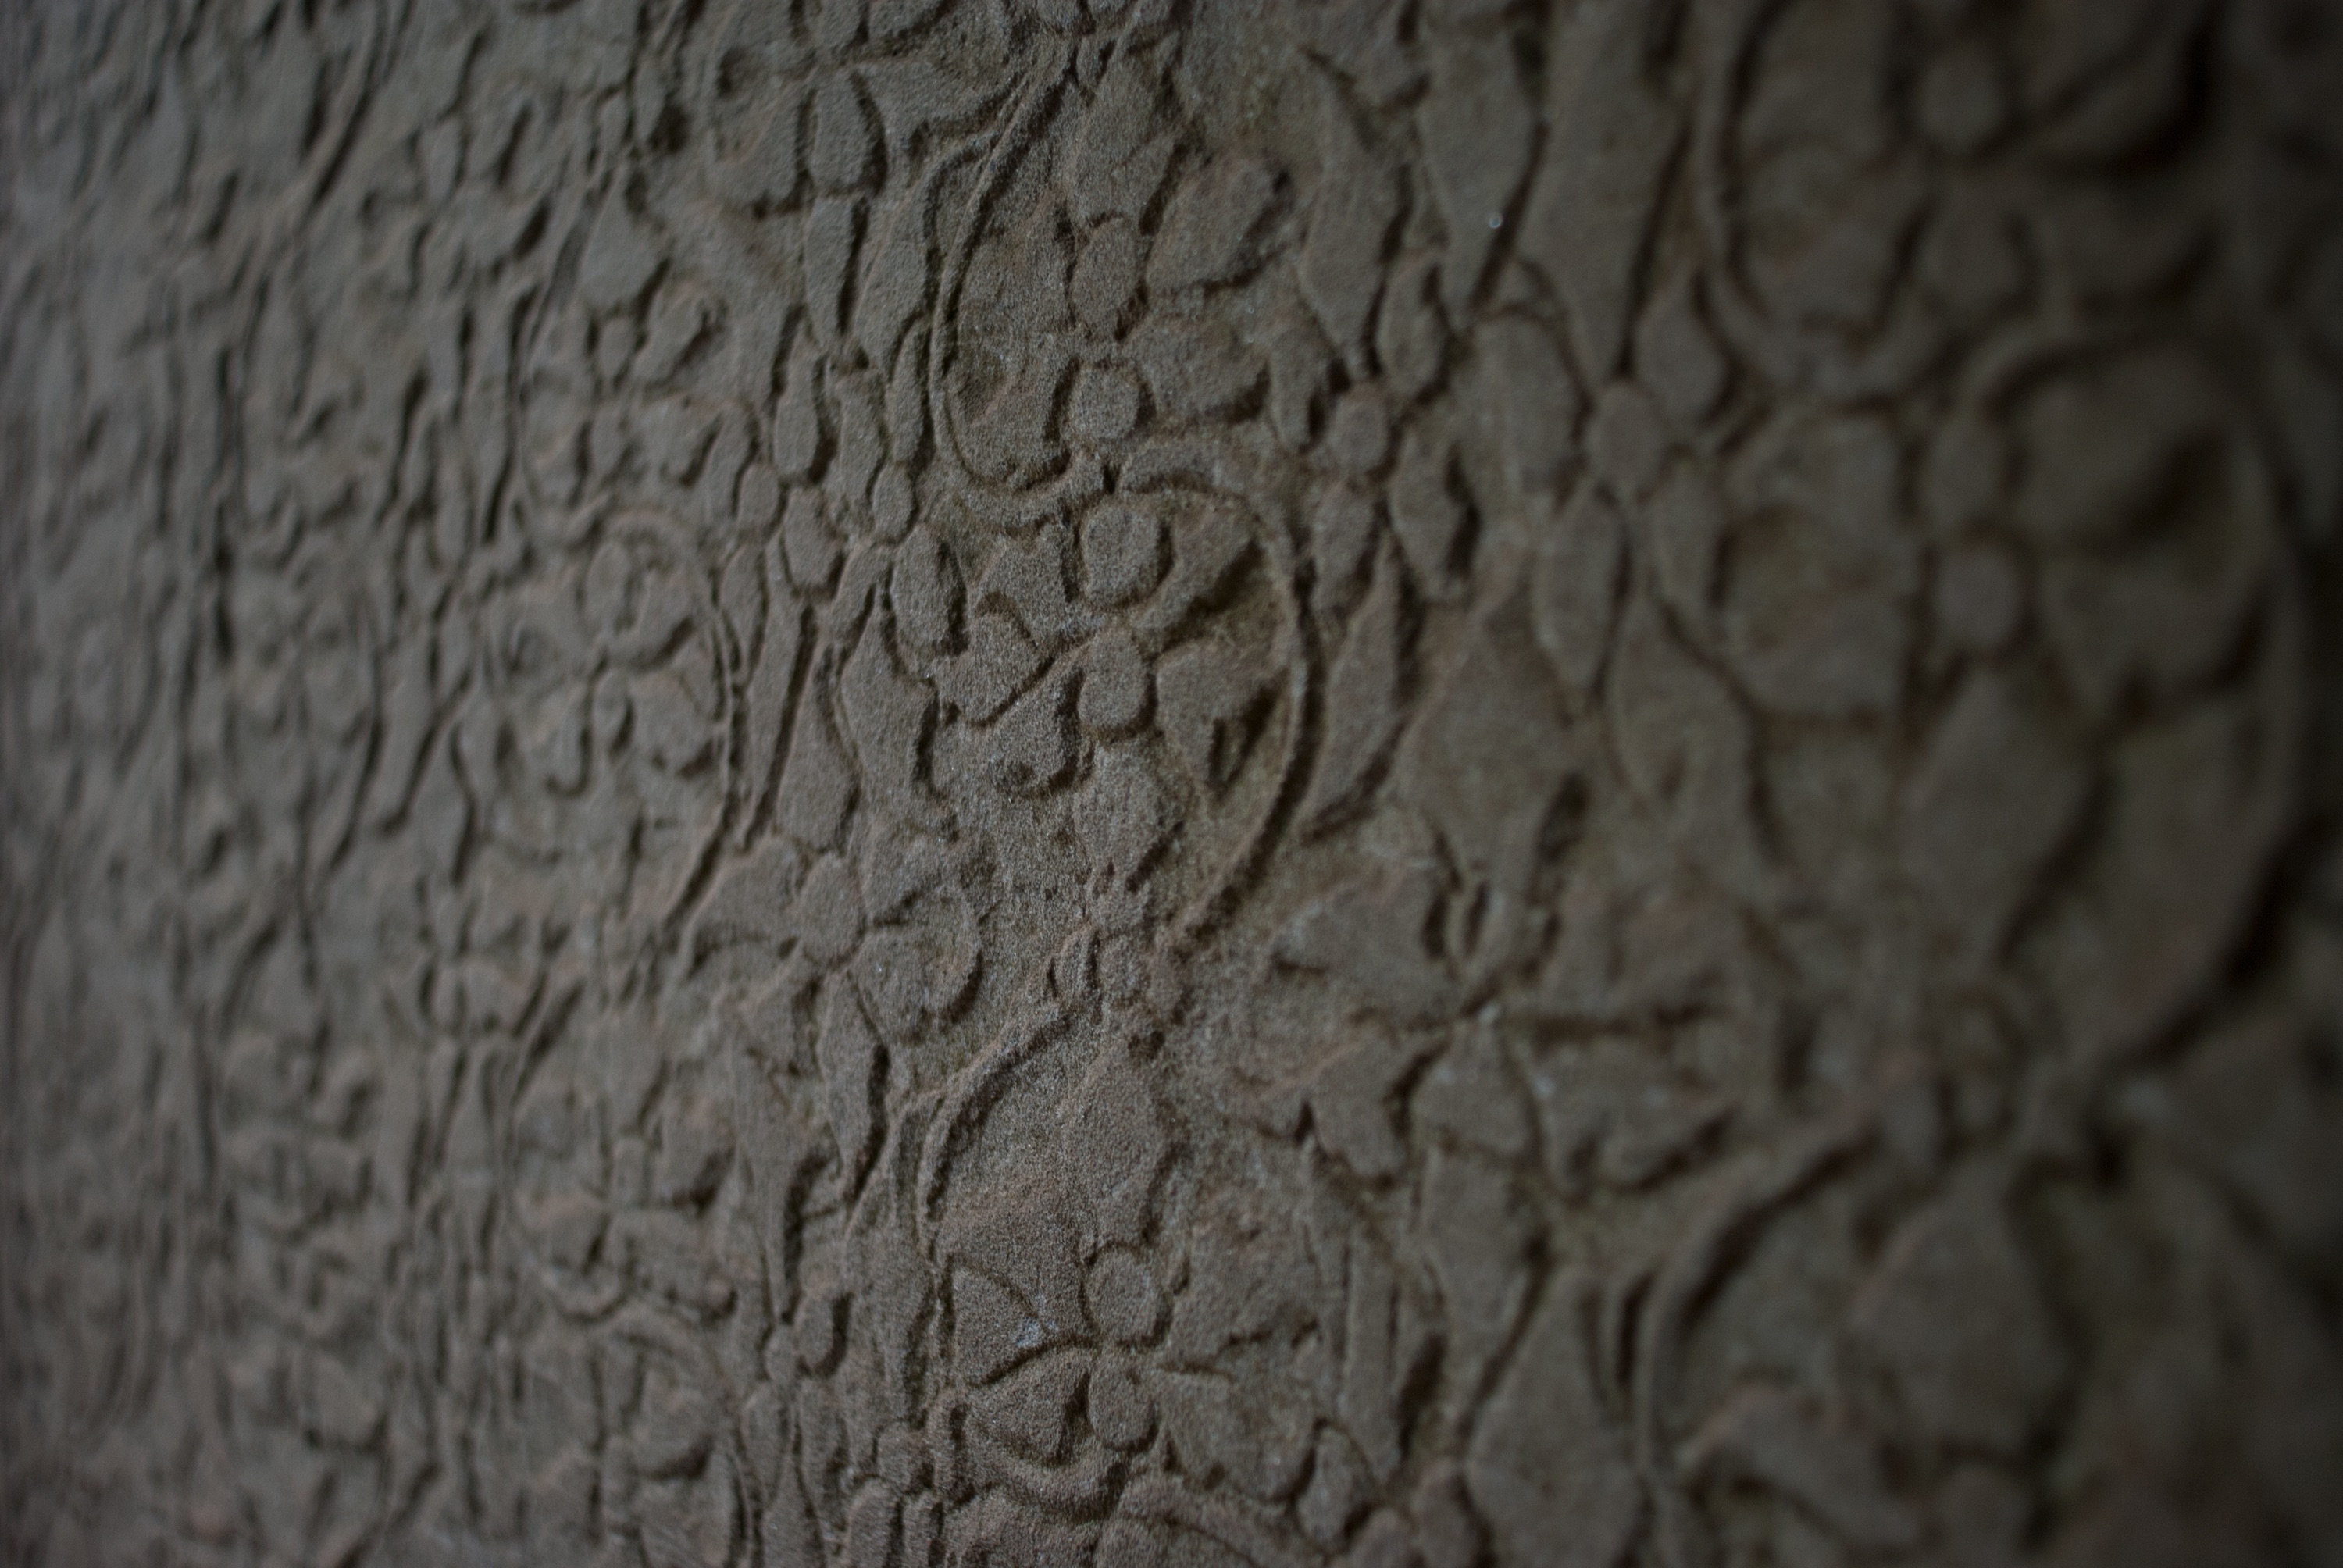
rock, wood, texture, floor, trunk, wall, soil, material, drawing, carving, relief, plaster, flooring